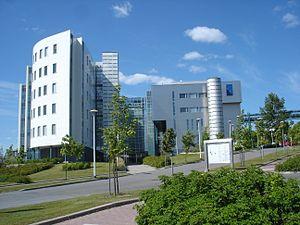
Tampere est une ville de Pirkanmaa, dans le Sud-Ouest de la Finlande. Avec 230 834 habitants intra-muros, et plus de 320 000 en comptant les municipalités attenantes, elle est la seconde agglomération de Finlande après celle d'Helsinki. Elle est également la plus grande ville non-littorale des pays nordiques. C'est aussi la ville finlandaise la plus peuplée en dehors de la région du Grand Helsinki et un important centre urbain, économique et culturel pour le centre du pays.
L'Université de Tampere était une université publique et pluridisciplinaire située dans le quartier de Tulli à Tampere en Finlande.